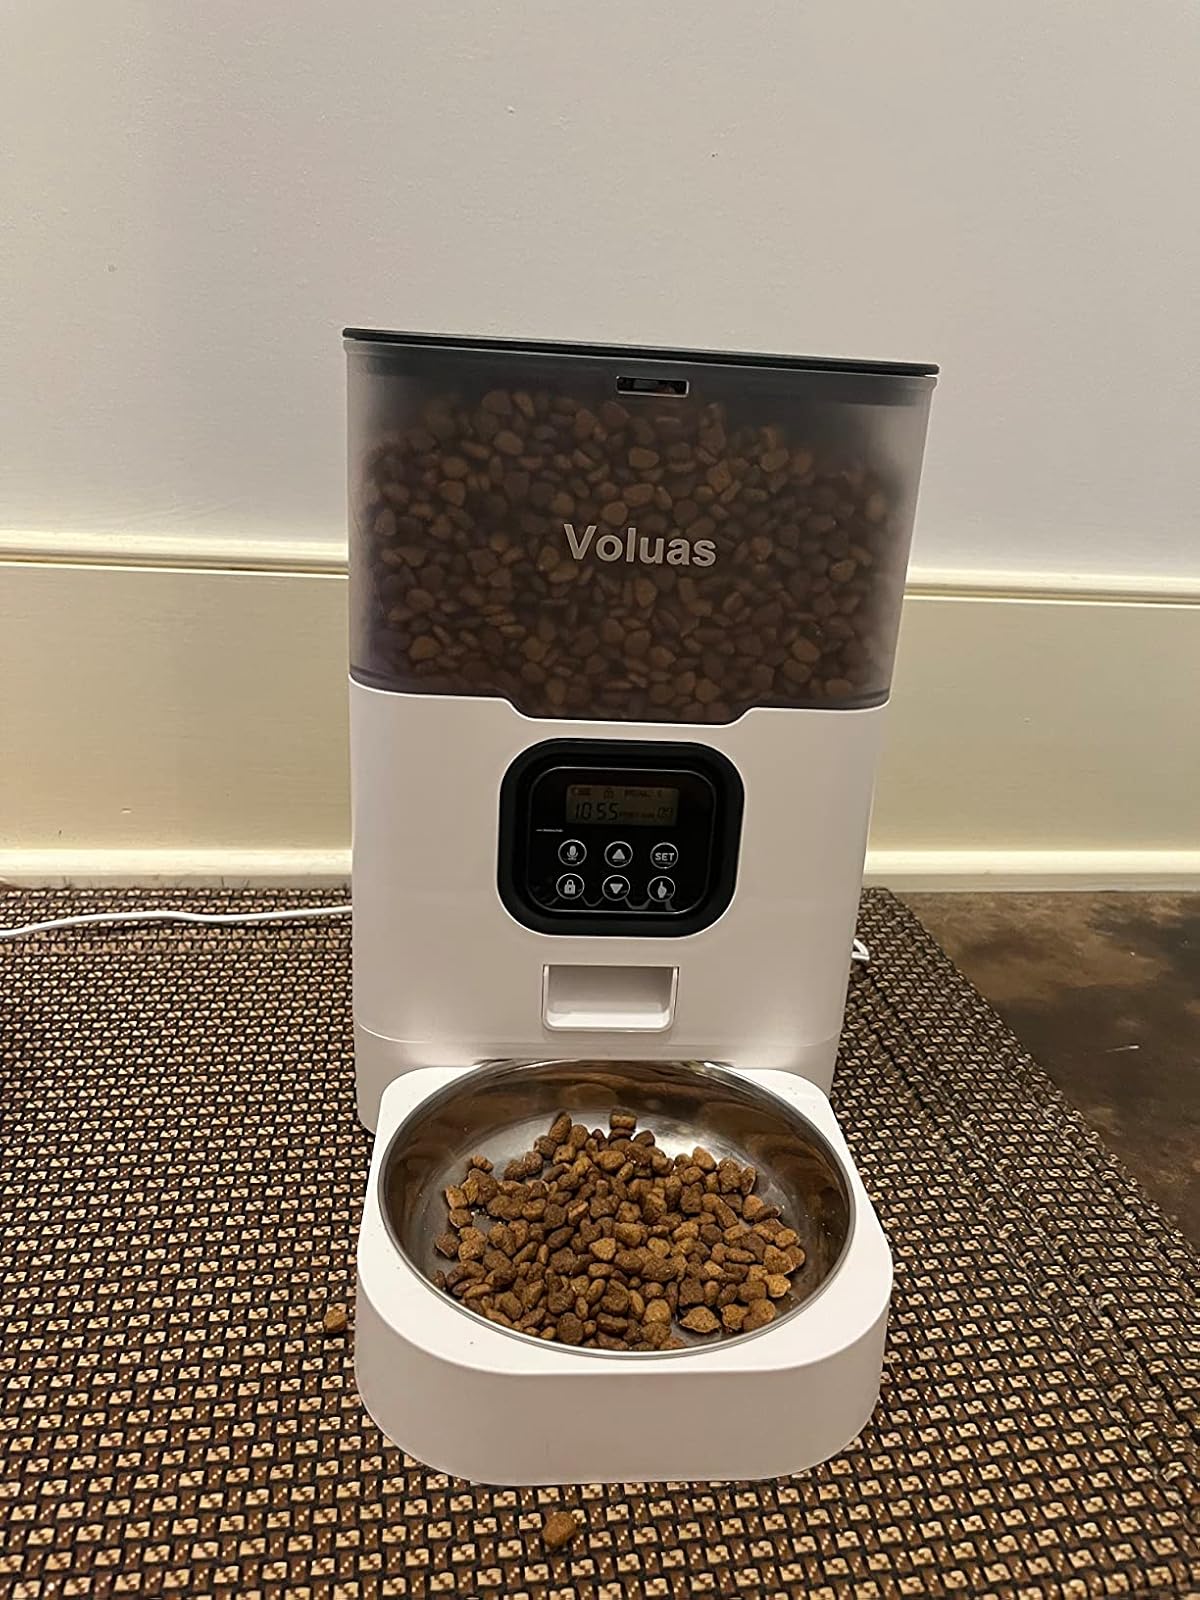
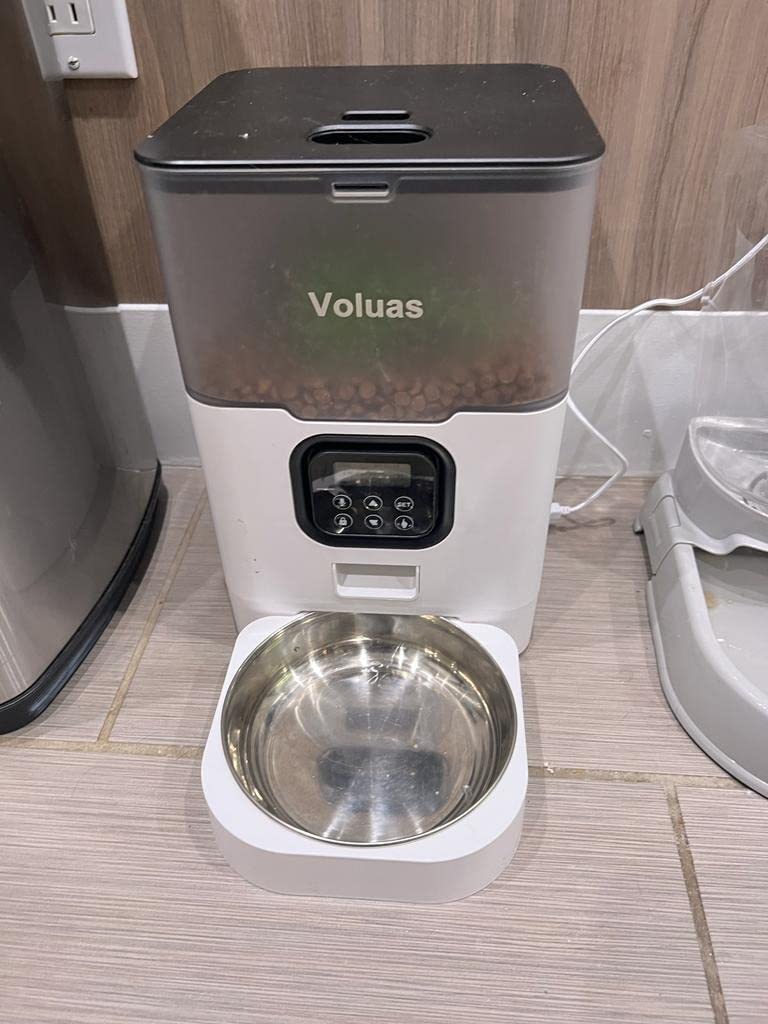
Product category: items_feeder
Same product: yes